Black Butterflies (1928 film)

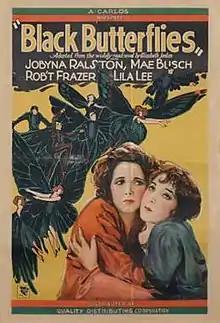

Black Butterflies is a 1928 American silent drama film directed by James W. Horne and starring Jobyna Ralston, Mae Busch, and Robert Frazer.